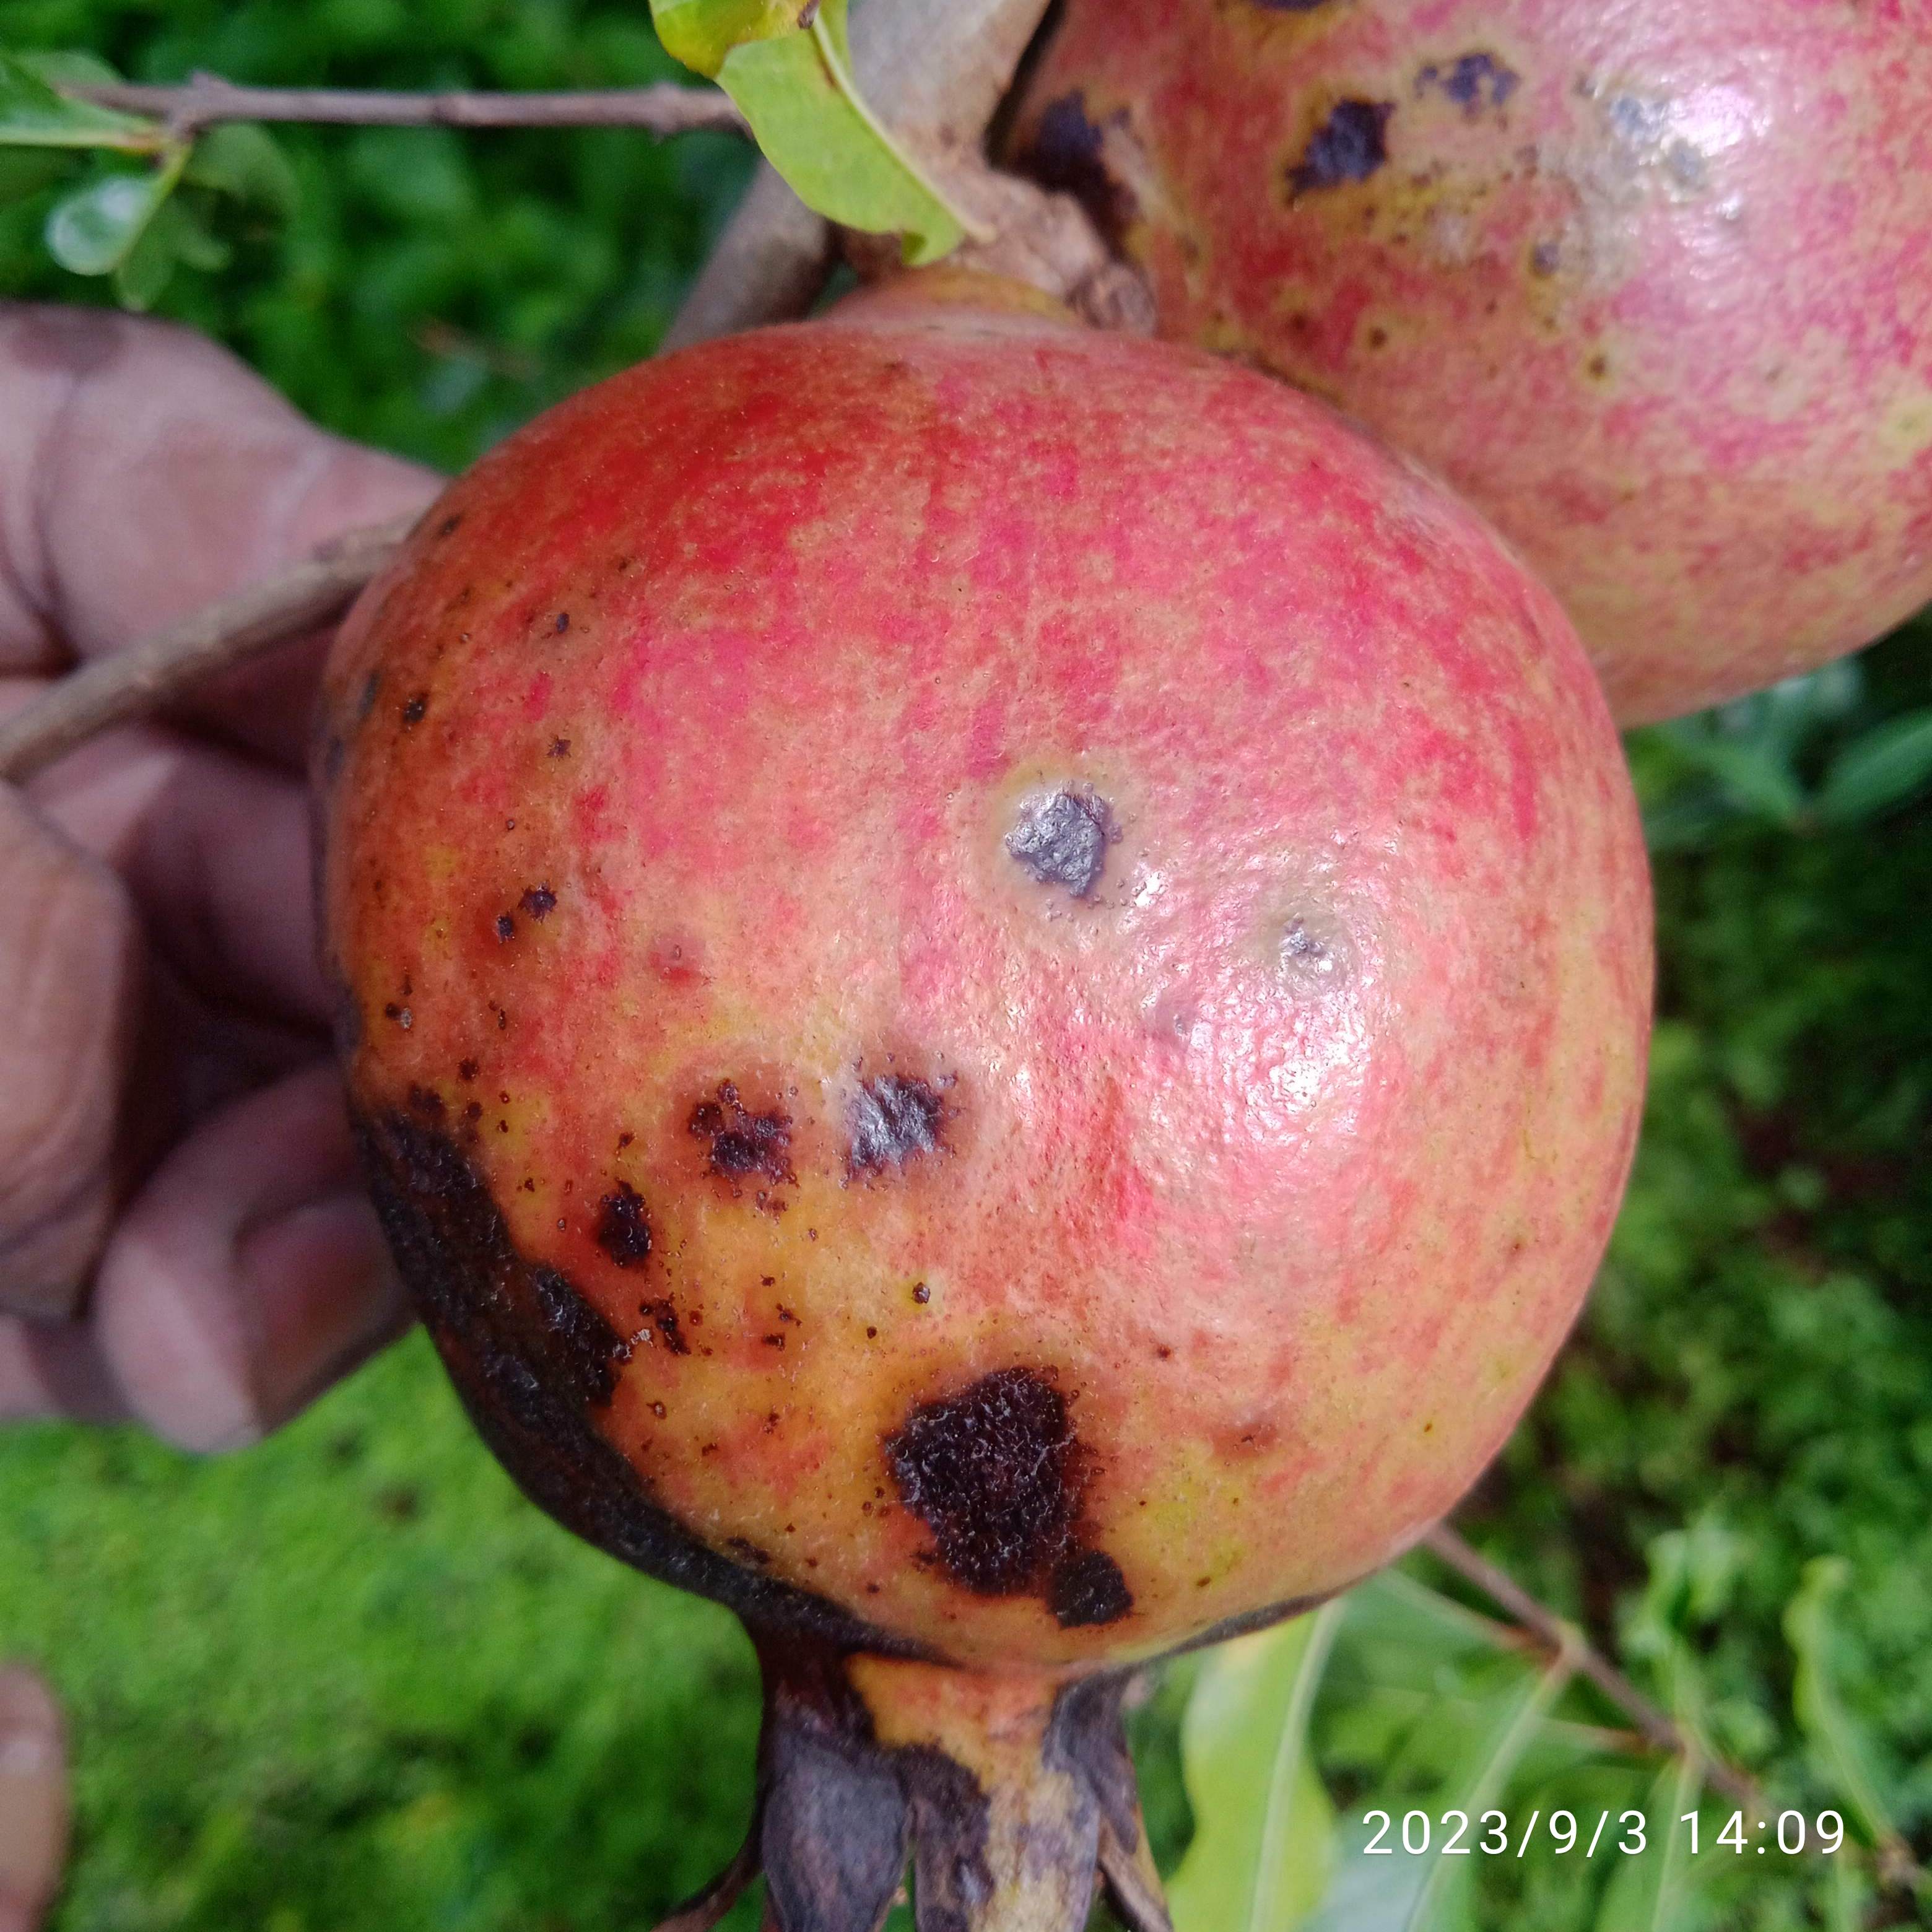
Label: Anthracnose